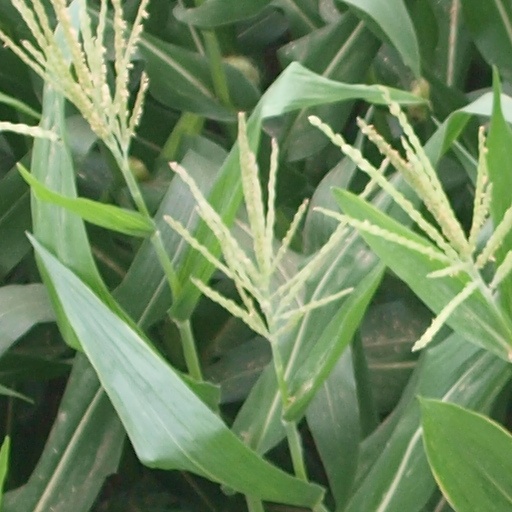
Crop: maize; corn